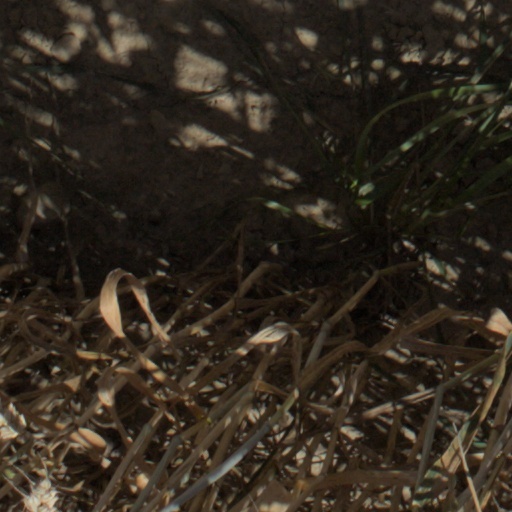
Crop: wheat